David Ross Locke

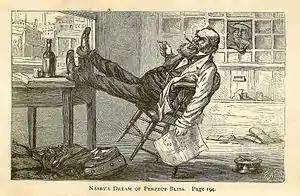
Petroleum V. Nasby's "Dream of Perfect Bliss" (a "Post Orfis" appointment) by Thomas Nast

On March 20, 1856, he became the editor of the "Bucyrus Journal". By 1861, he had purchased and was the editor of "The Jeffersonian" in Findlay, Ohio, where he began writing his Nasby letters. From October 15, 1865, he edited and wrote for the "Toledo Blade" in Toledo, Ohio, which he purchased in 1867.